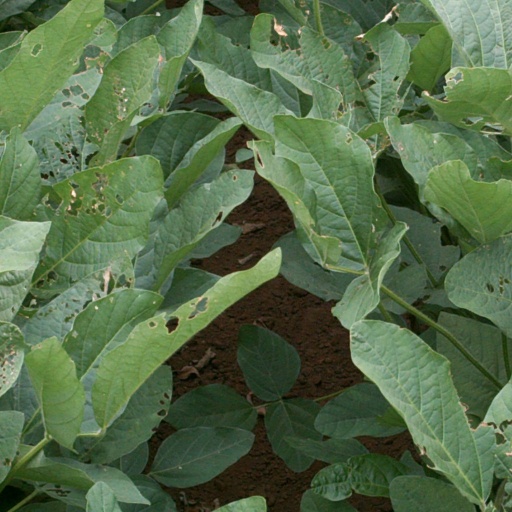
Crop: soybean